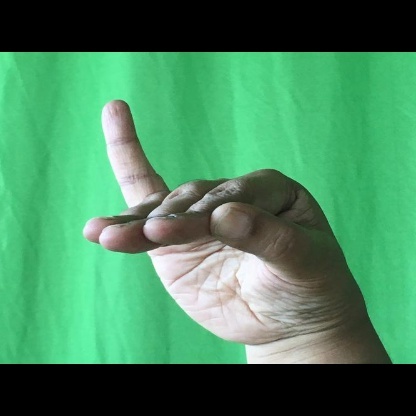
Mudra: Hamsapaksha